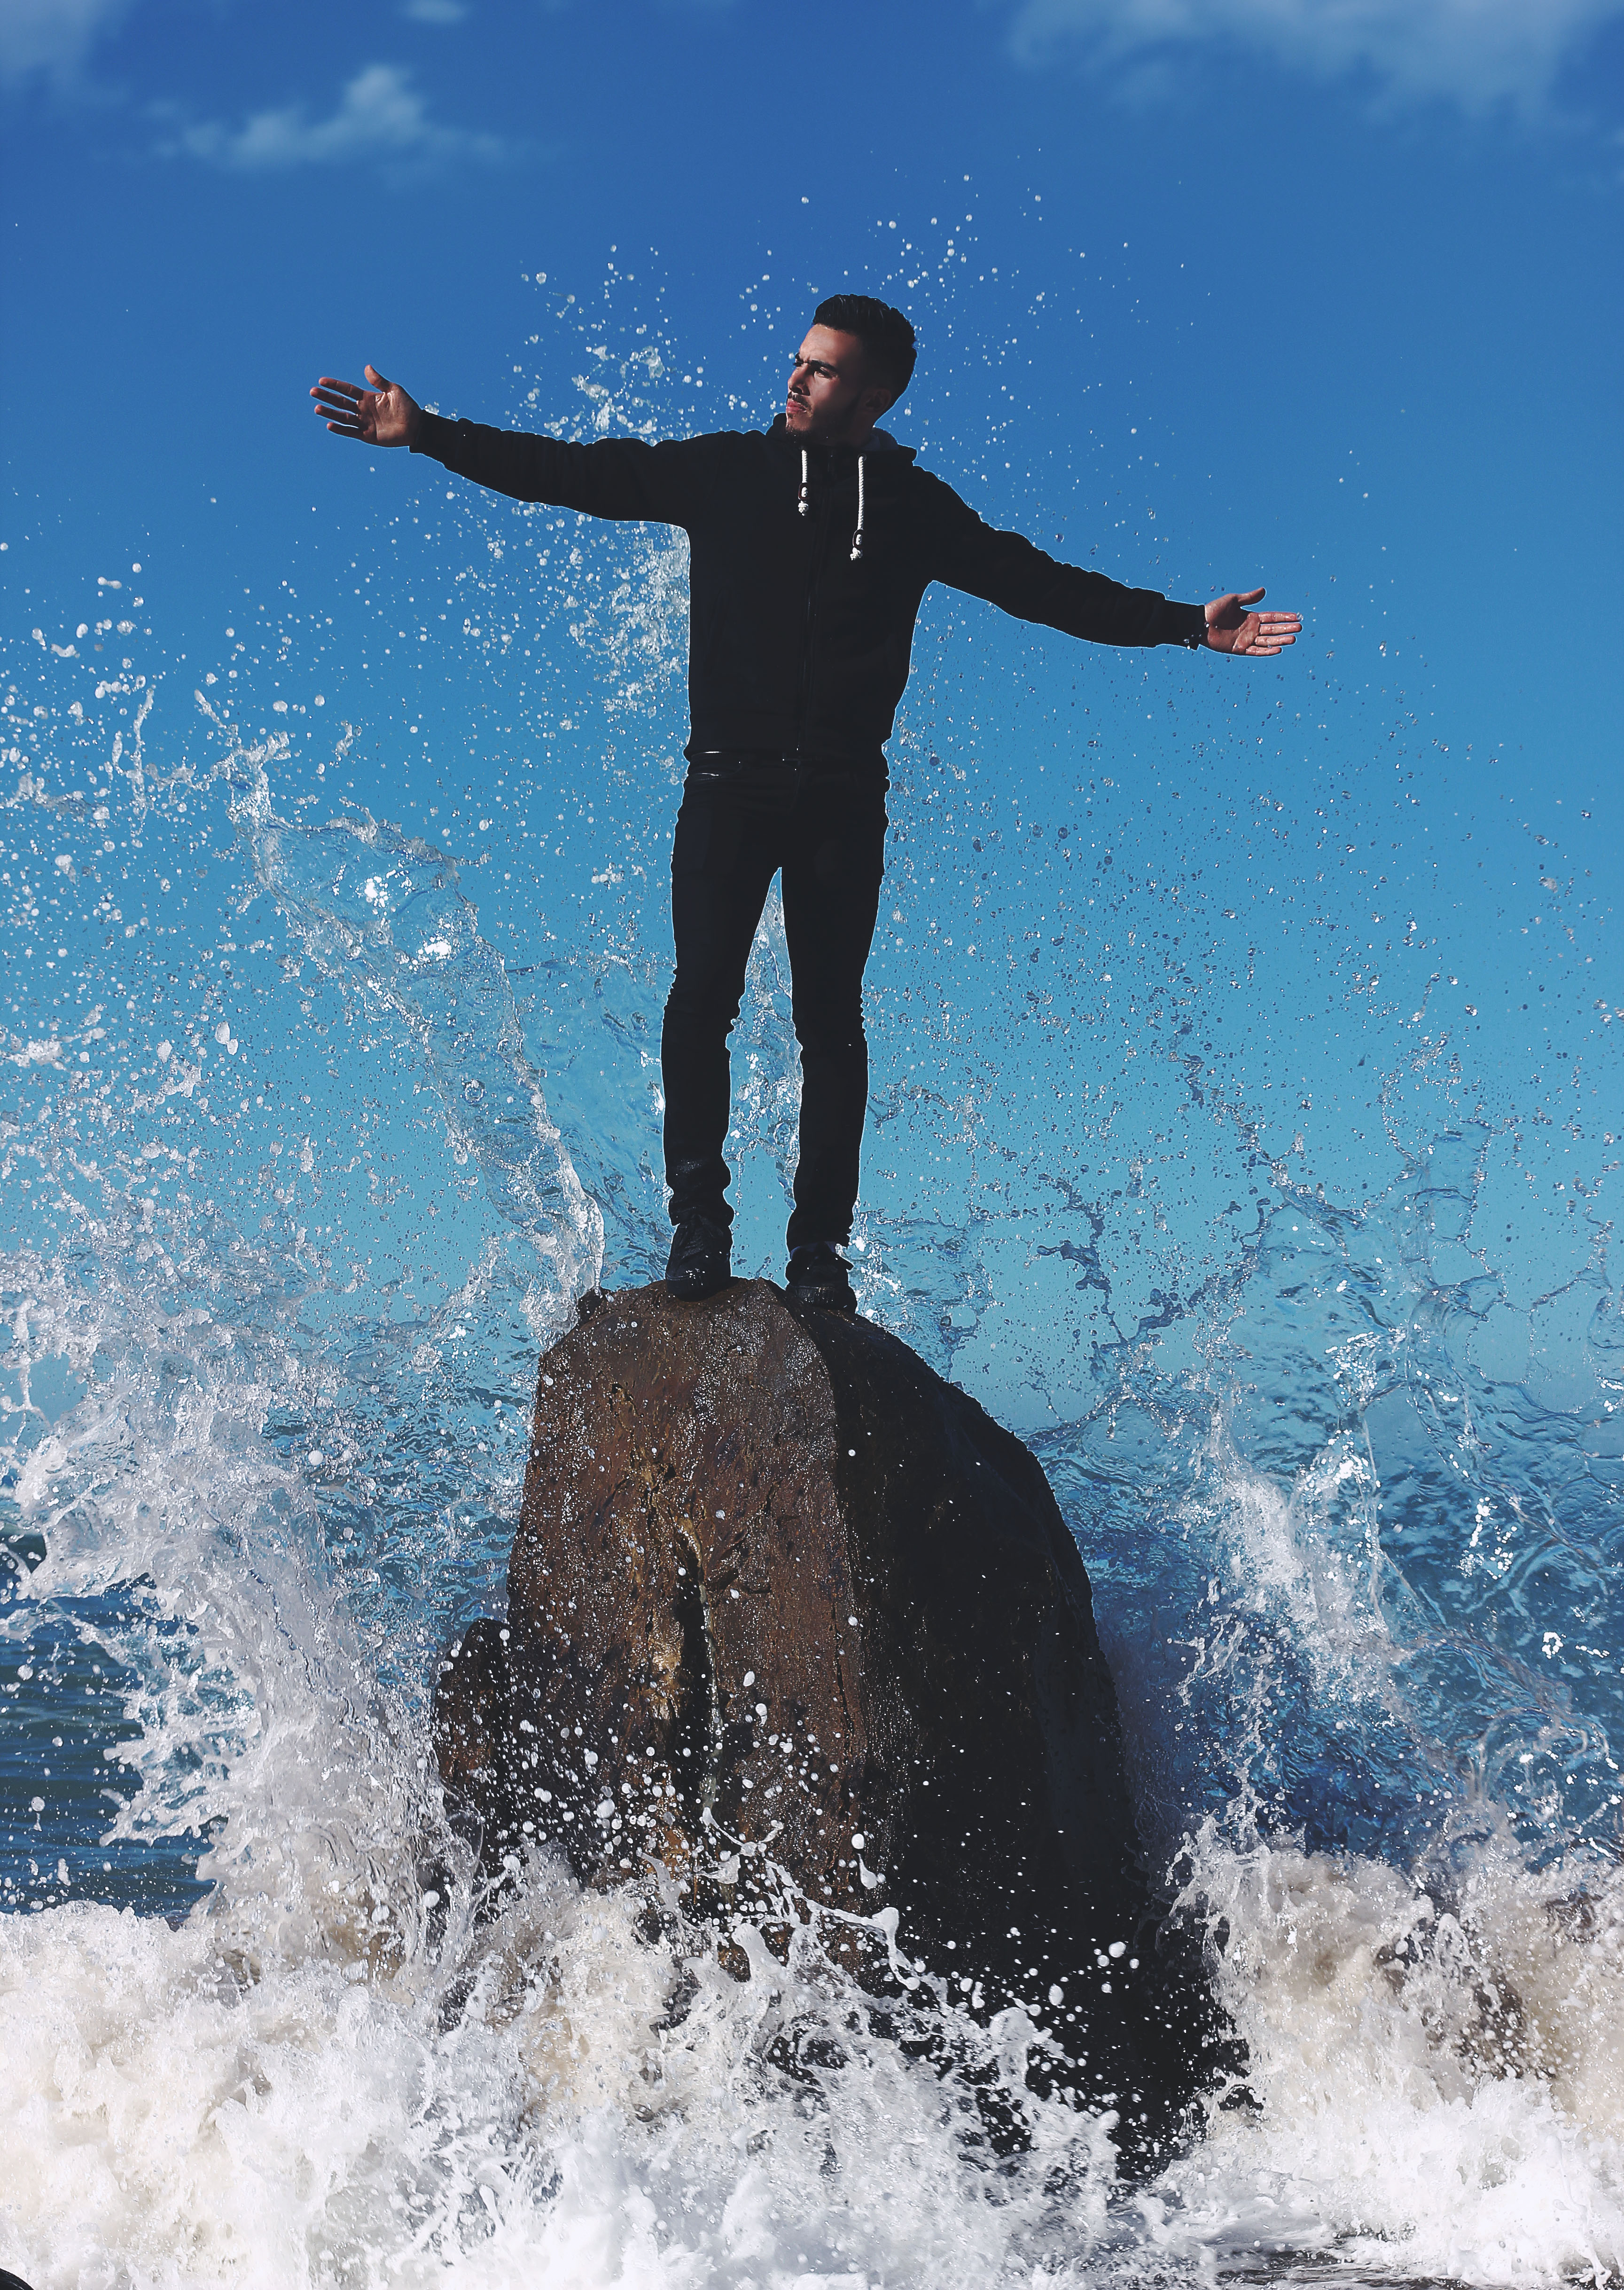
man, sea, water, ocean, wave, male, guy, jumping, surfing, splash, surfboard, extreme sport, water sport, wind wave, surfing equipment and supplies